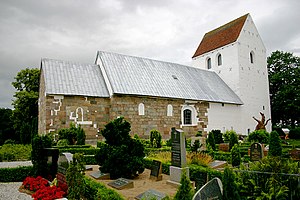
Skødstrup Kirke
Skødstrup Kirke
Skødstrup Kirke er en kirke i Skødstrup Sogn i Aarhus Kommune, beliggende ca. 16 kilometer nord for Aarhus C.